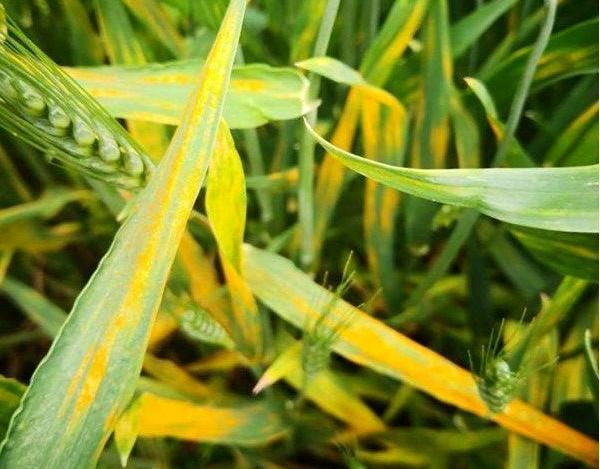
Plant: Wheat
Disease: wheat stripe rust